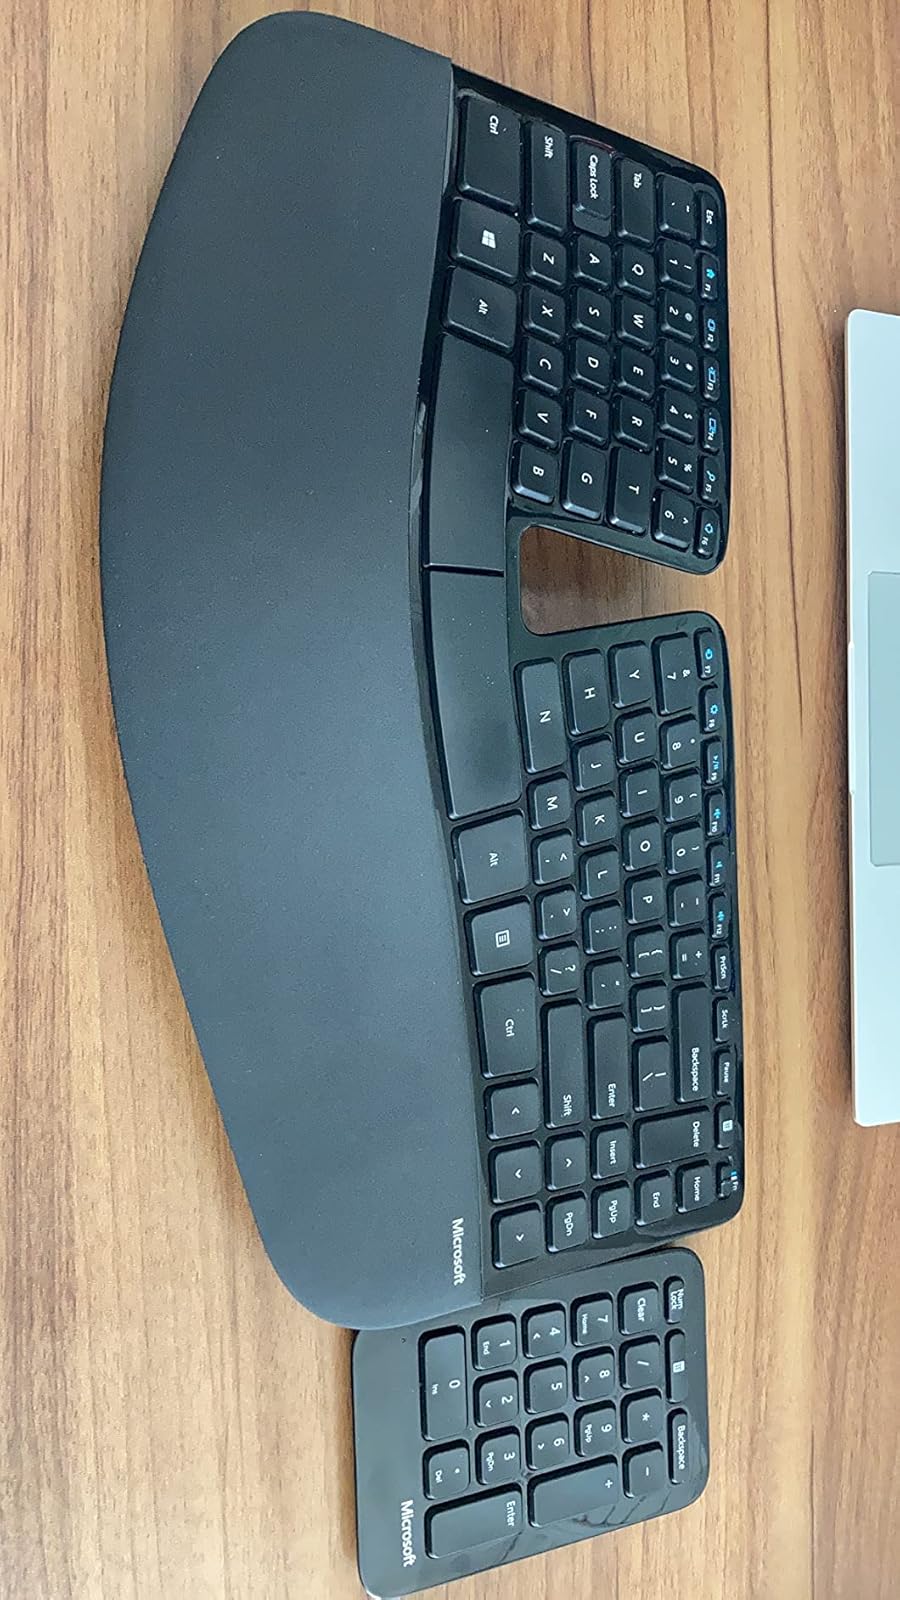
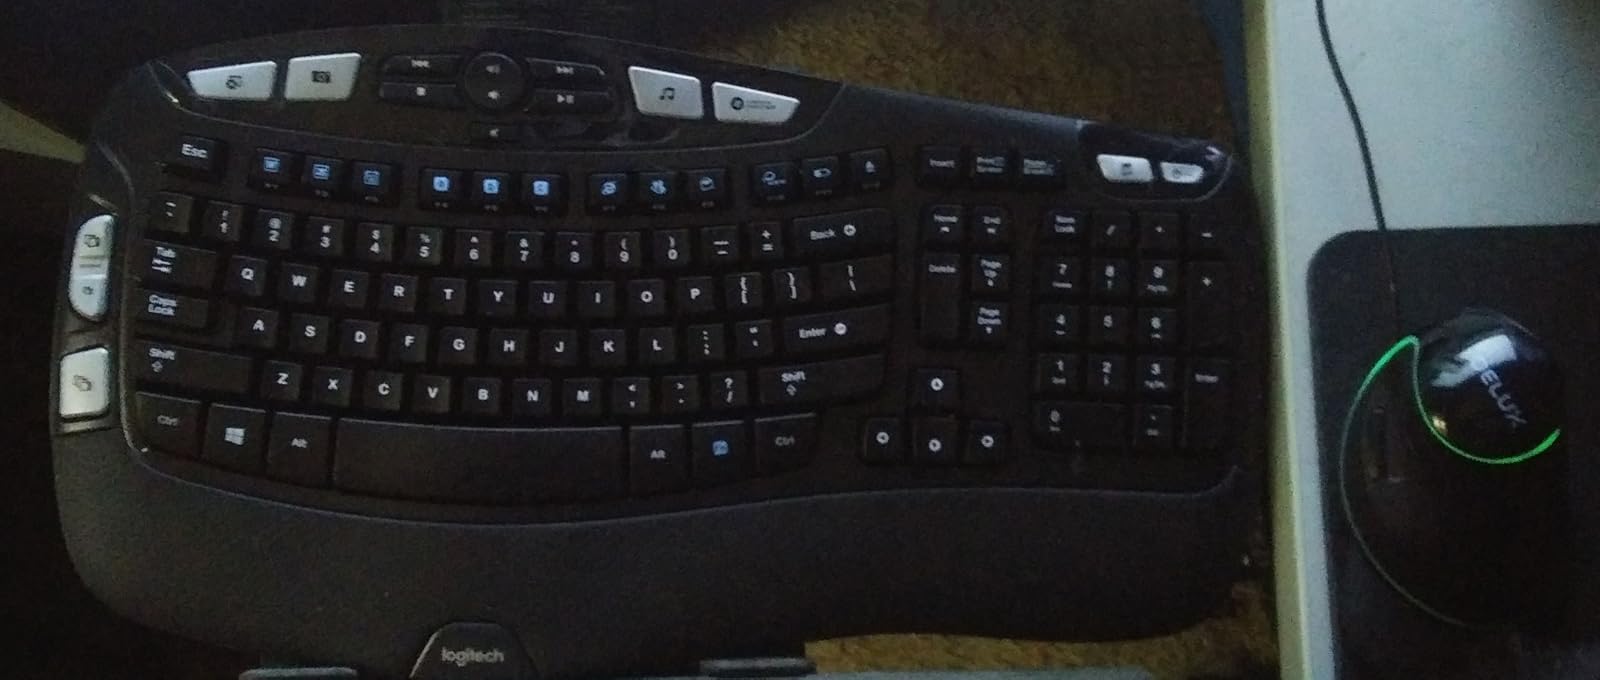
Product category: keyboard
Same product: no